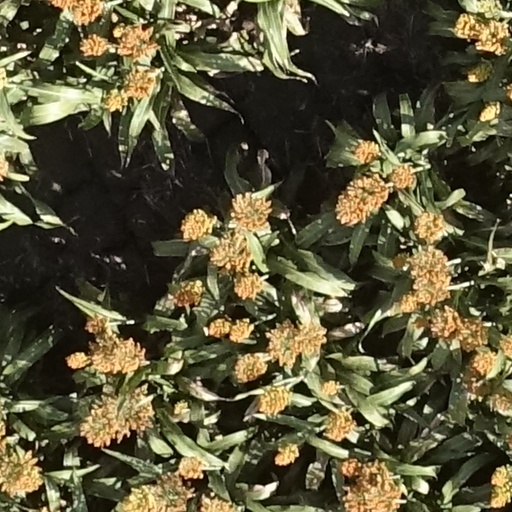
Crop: sorghum